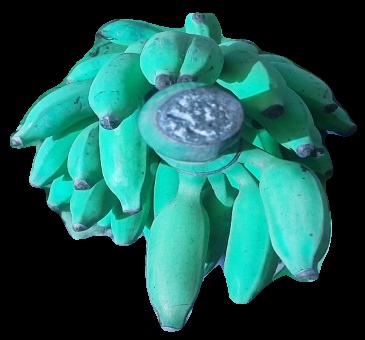
Variety: elakki-bale
Grade: grade3